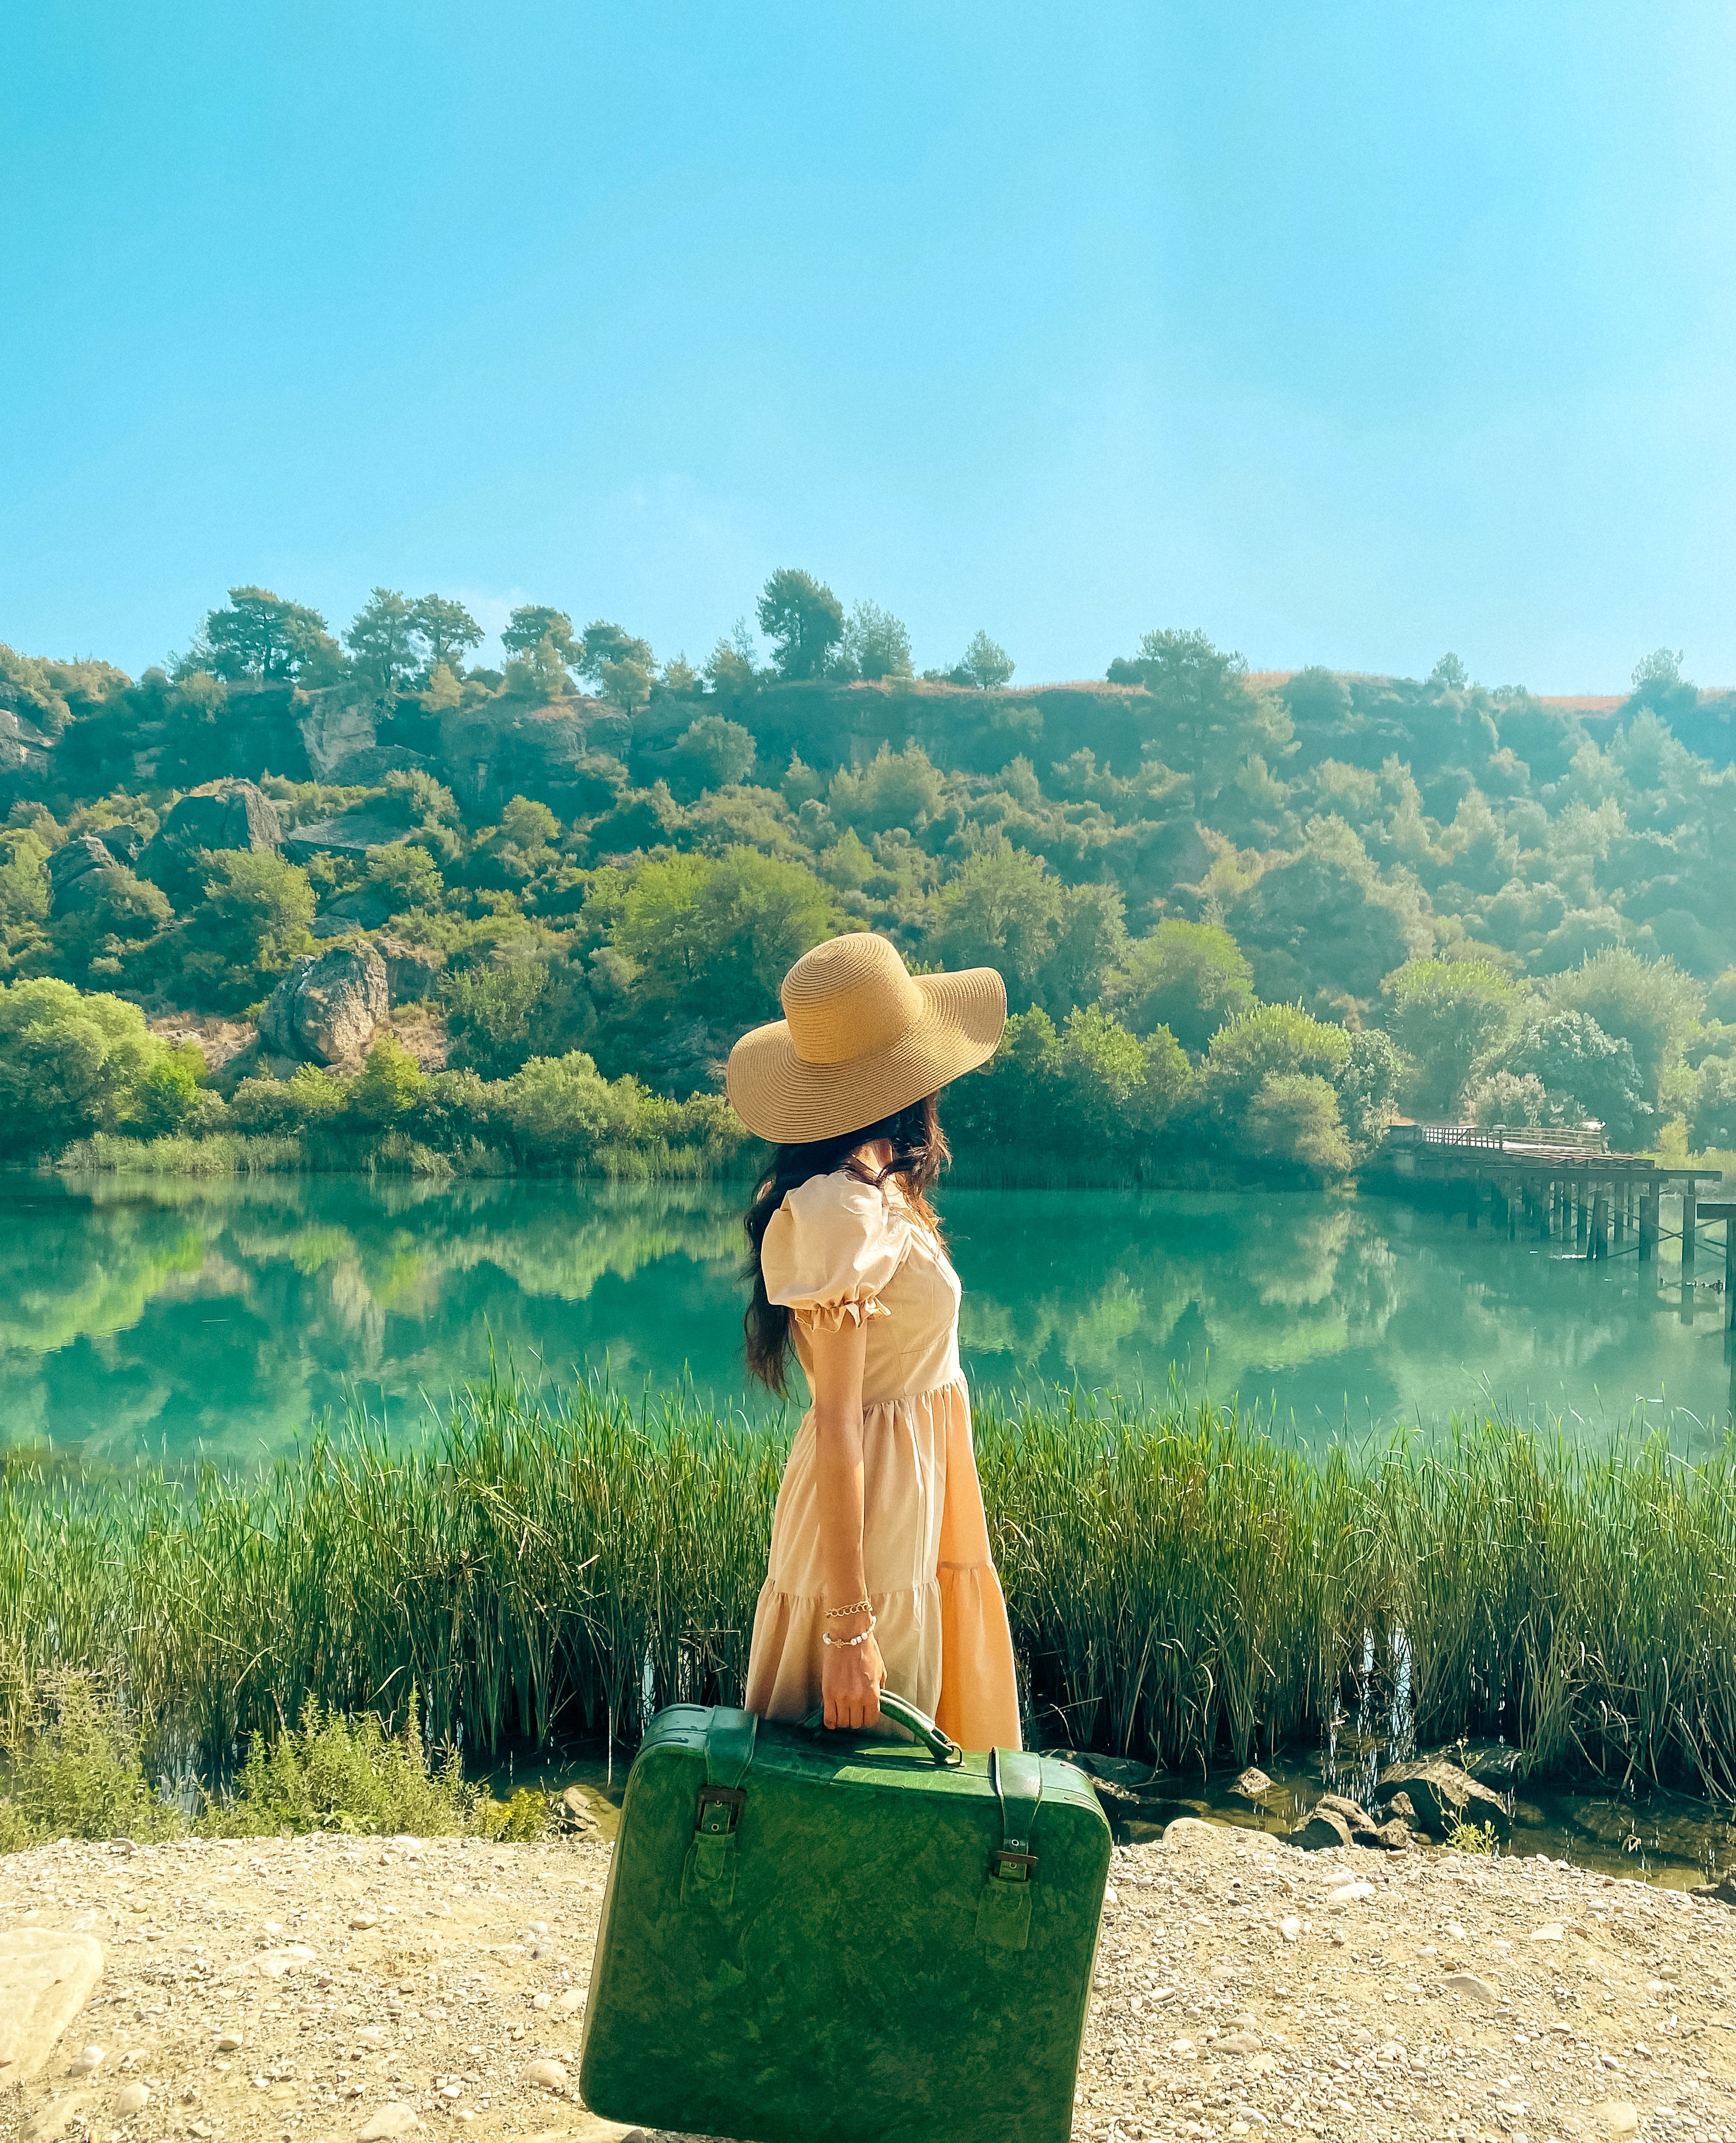
natural, sky, plant, hat, People in nature, sun hat, fedora, tree, natural landscape, happy, sunlight, travel, grass, leisure, grassland, landscape, cowboy hat, meadow, horizon, lake, prairie, fashion accessory, fun, field, recreation, sitting, pasture, ocean, vintage clothing, tourism, sea, photo shoot, vacation